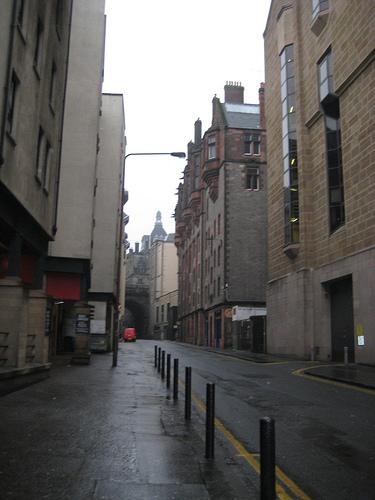
Weather: rain or strom